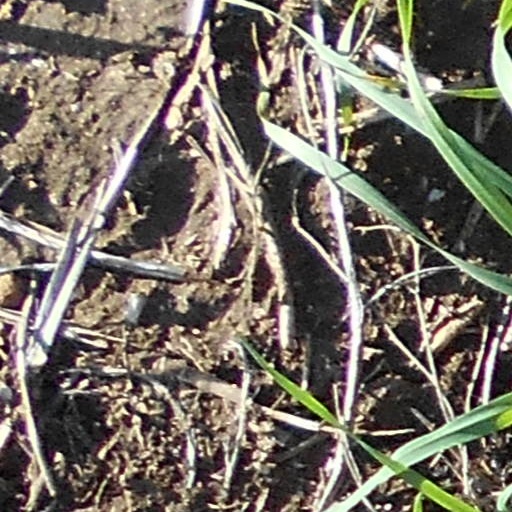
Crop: wheat